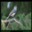
Label: bird